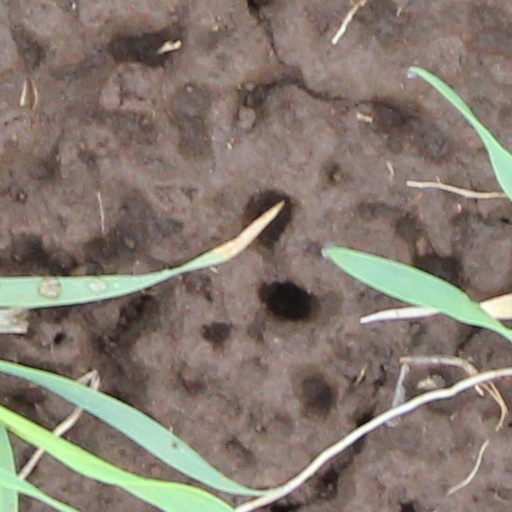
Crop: wheat